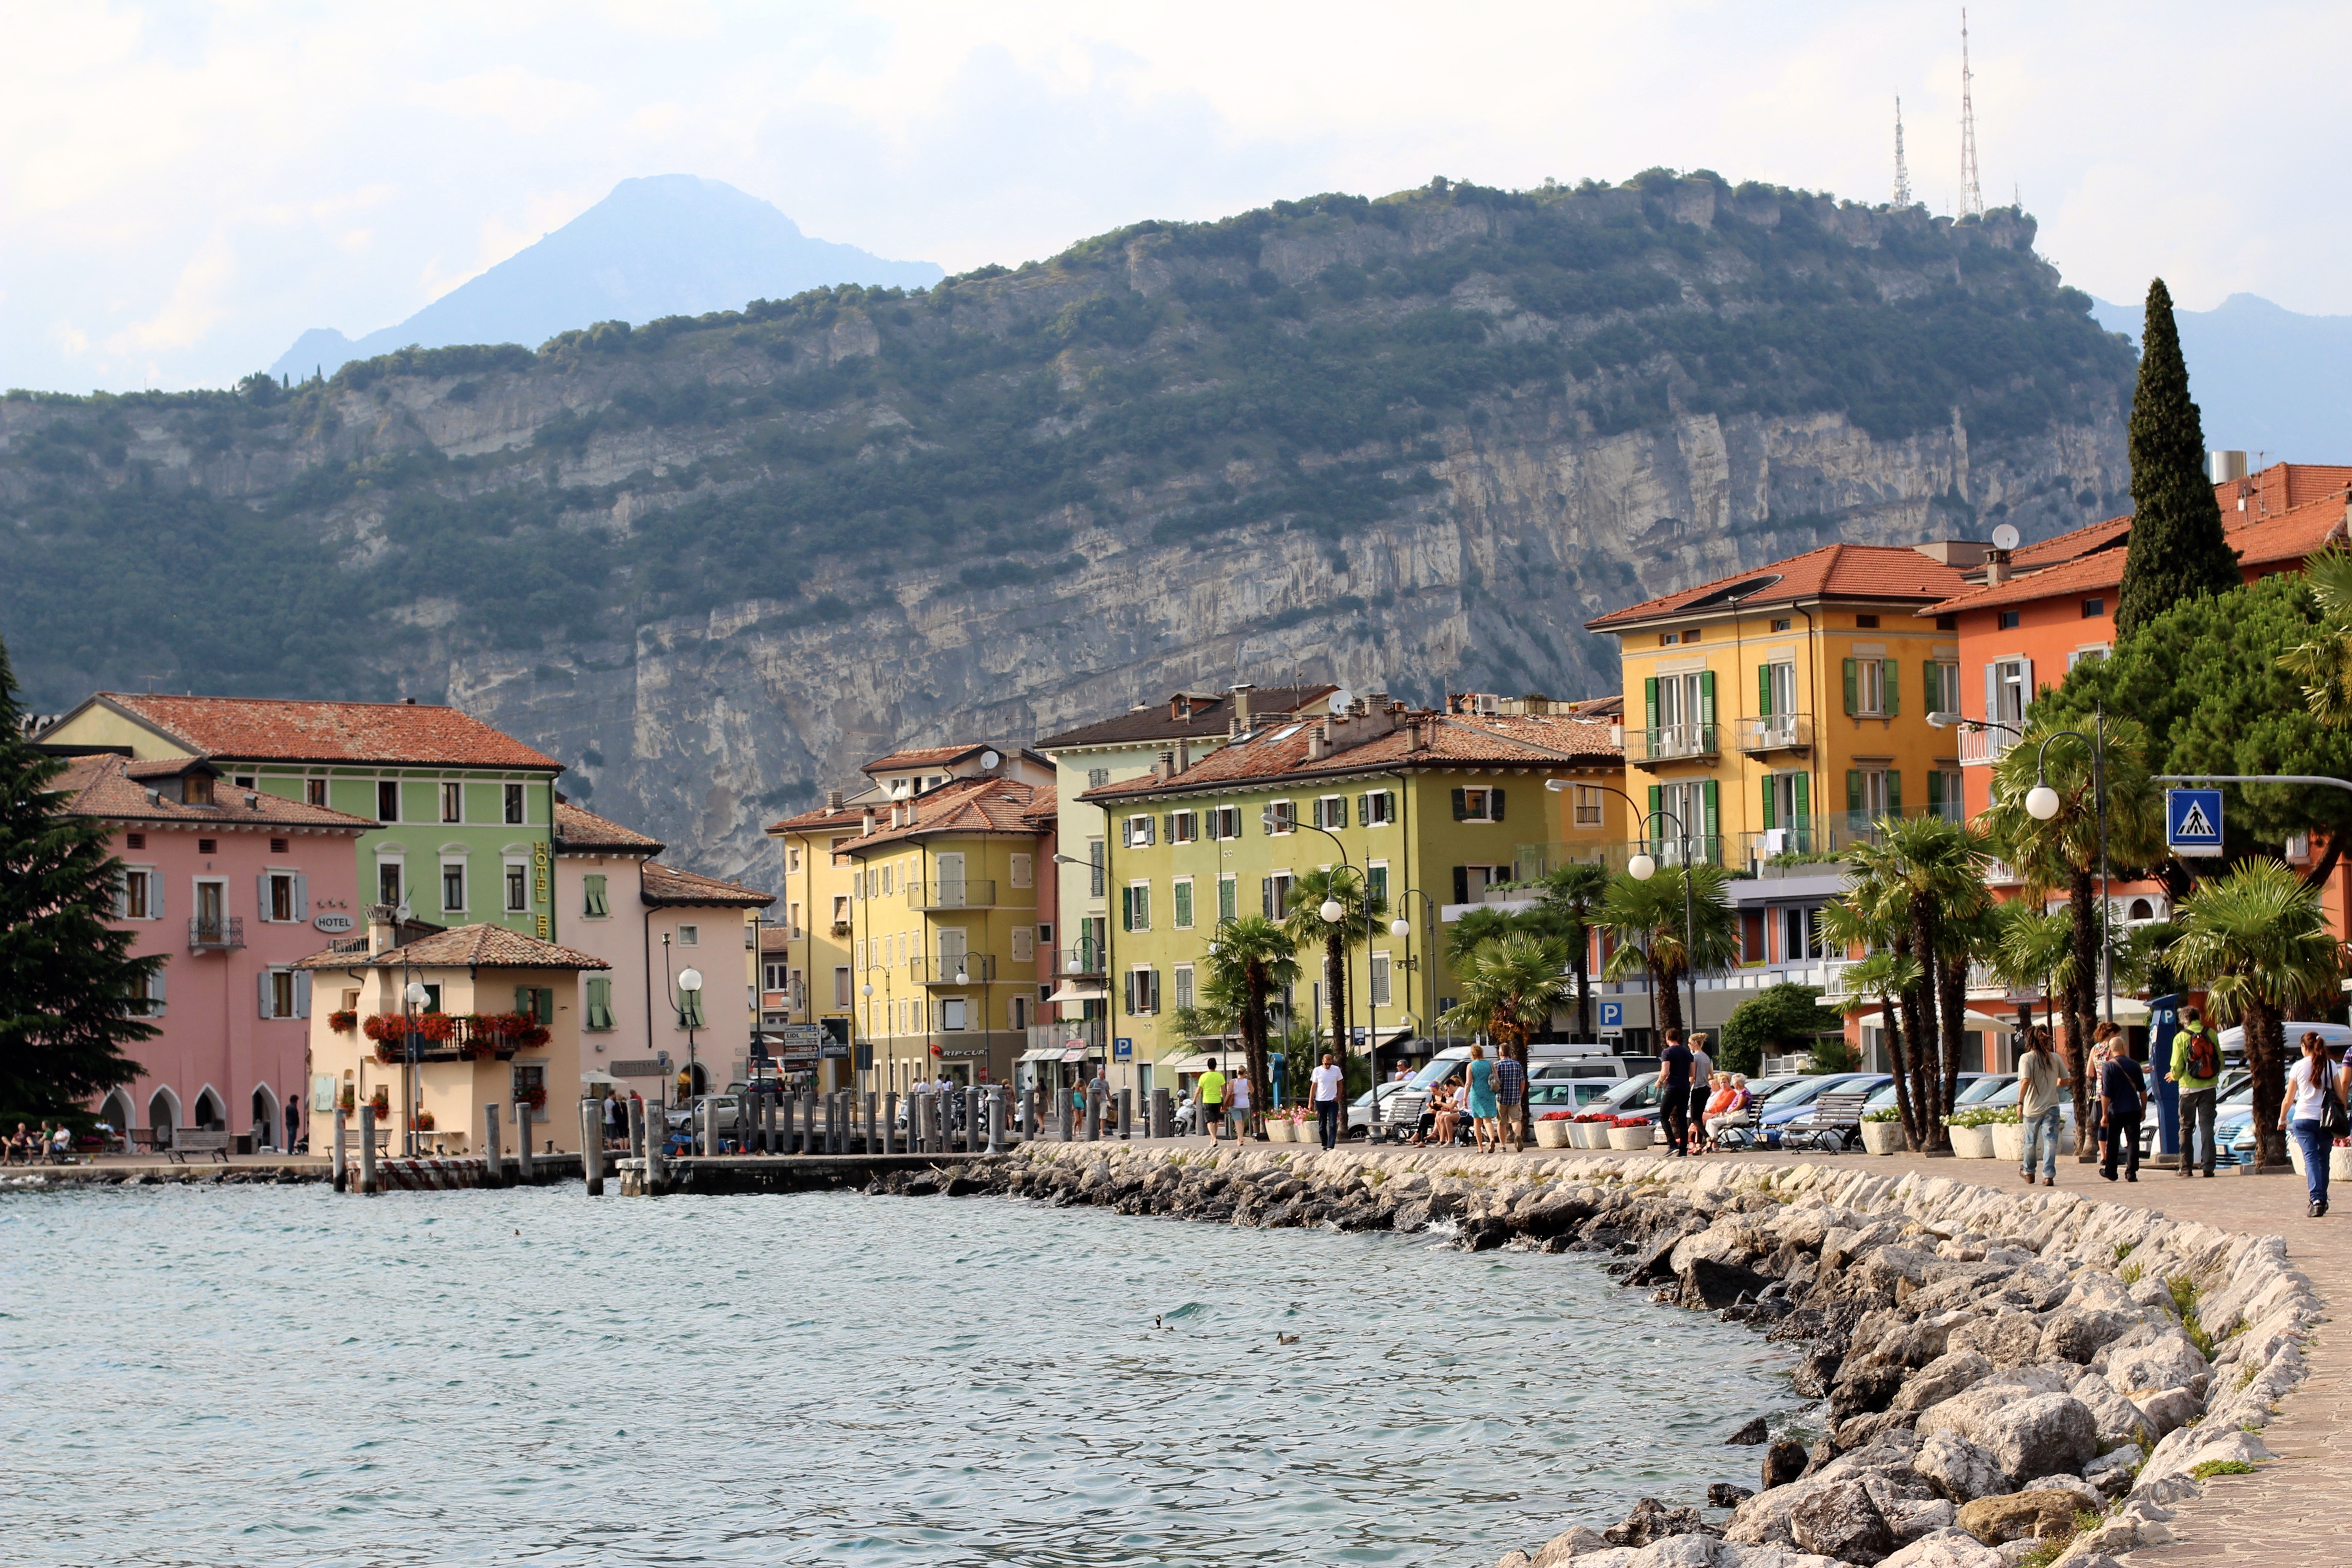
sea, coast, town, river, cityscape, vacation, village, italy, tourism, waterway, garda, bank, mountains, boats, promenade, torbole, residential area, geographical feature, human settlement